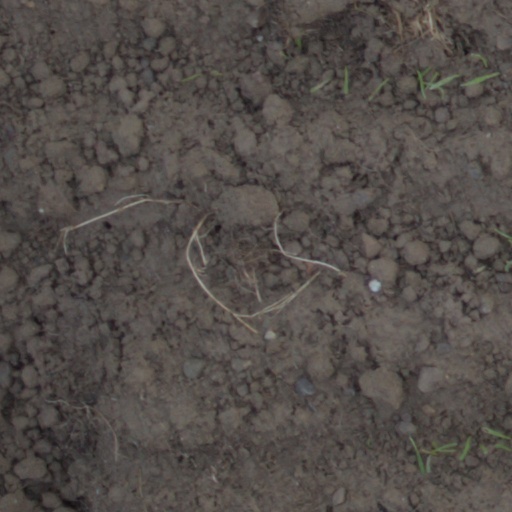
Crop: wheat